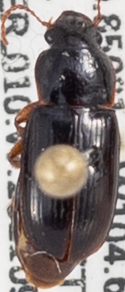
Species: Harpalus desertus
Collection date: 2021-09-01
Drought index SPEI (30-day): -1.166
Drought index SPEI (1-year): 0.17
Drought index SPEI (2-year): -0.51